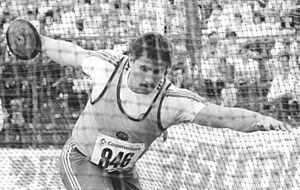
Jürgen Schult
Jürgen Schult
Jürgen Schult er en tidligere tysk atletikudøver, der har vundet guld i diskoskast ved både Sommer-OL, VM og EM, ligesom han i over tyve år har haft verdensrekorden i disciplinen, med et kast på 74.08 meter.